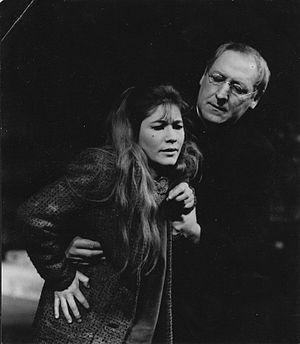
Irène Chabrier, née Irina Charitonov le 16 janvier 1937 à Paris, est une actrice française.